Ninja Sex Party

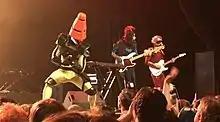
TWRP (from left to right: band members Doctor Sung, Commander Meouch and Lord Phobos) became Ninja Sex Party's backup band in 2015.

In 2015, two singles were released by the band TWRP, collaborating with Ninja Sex Party, titled "The Hit" and "Baby, NYC"; from that point on, TWRP became NSP's backing band on both live shows and studio releases, while also serving as their opening act on live shows.